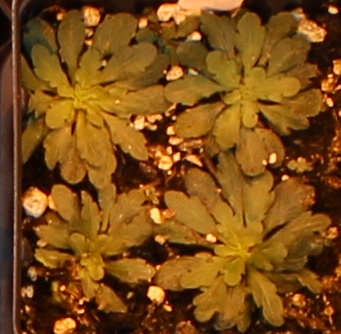
Label: Horseweed